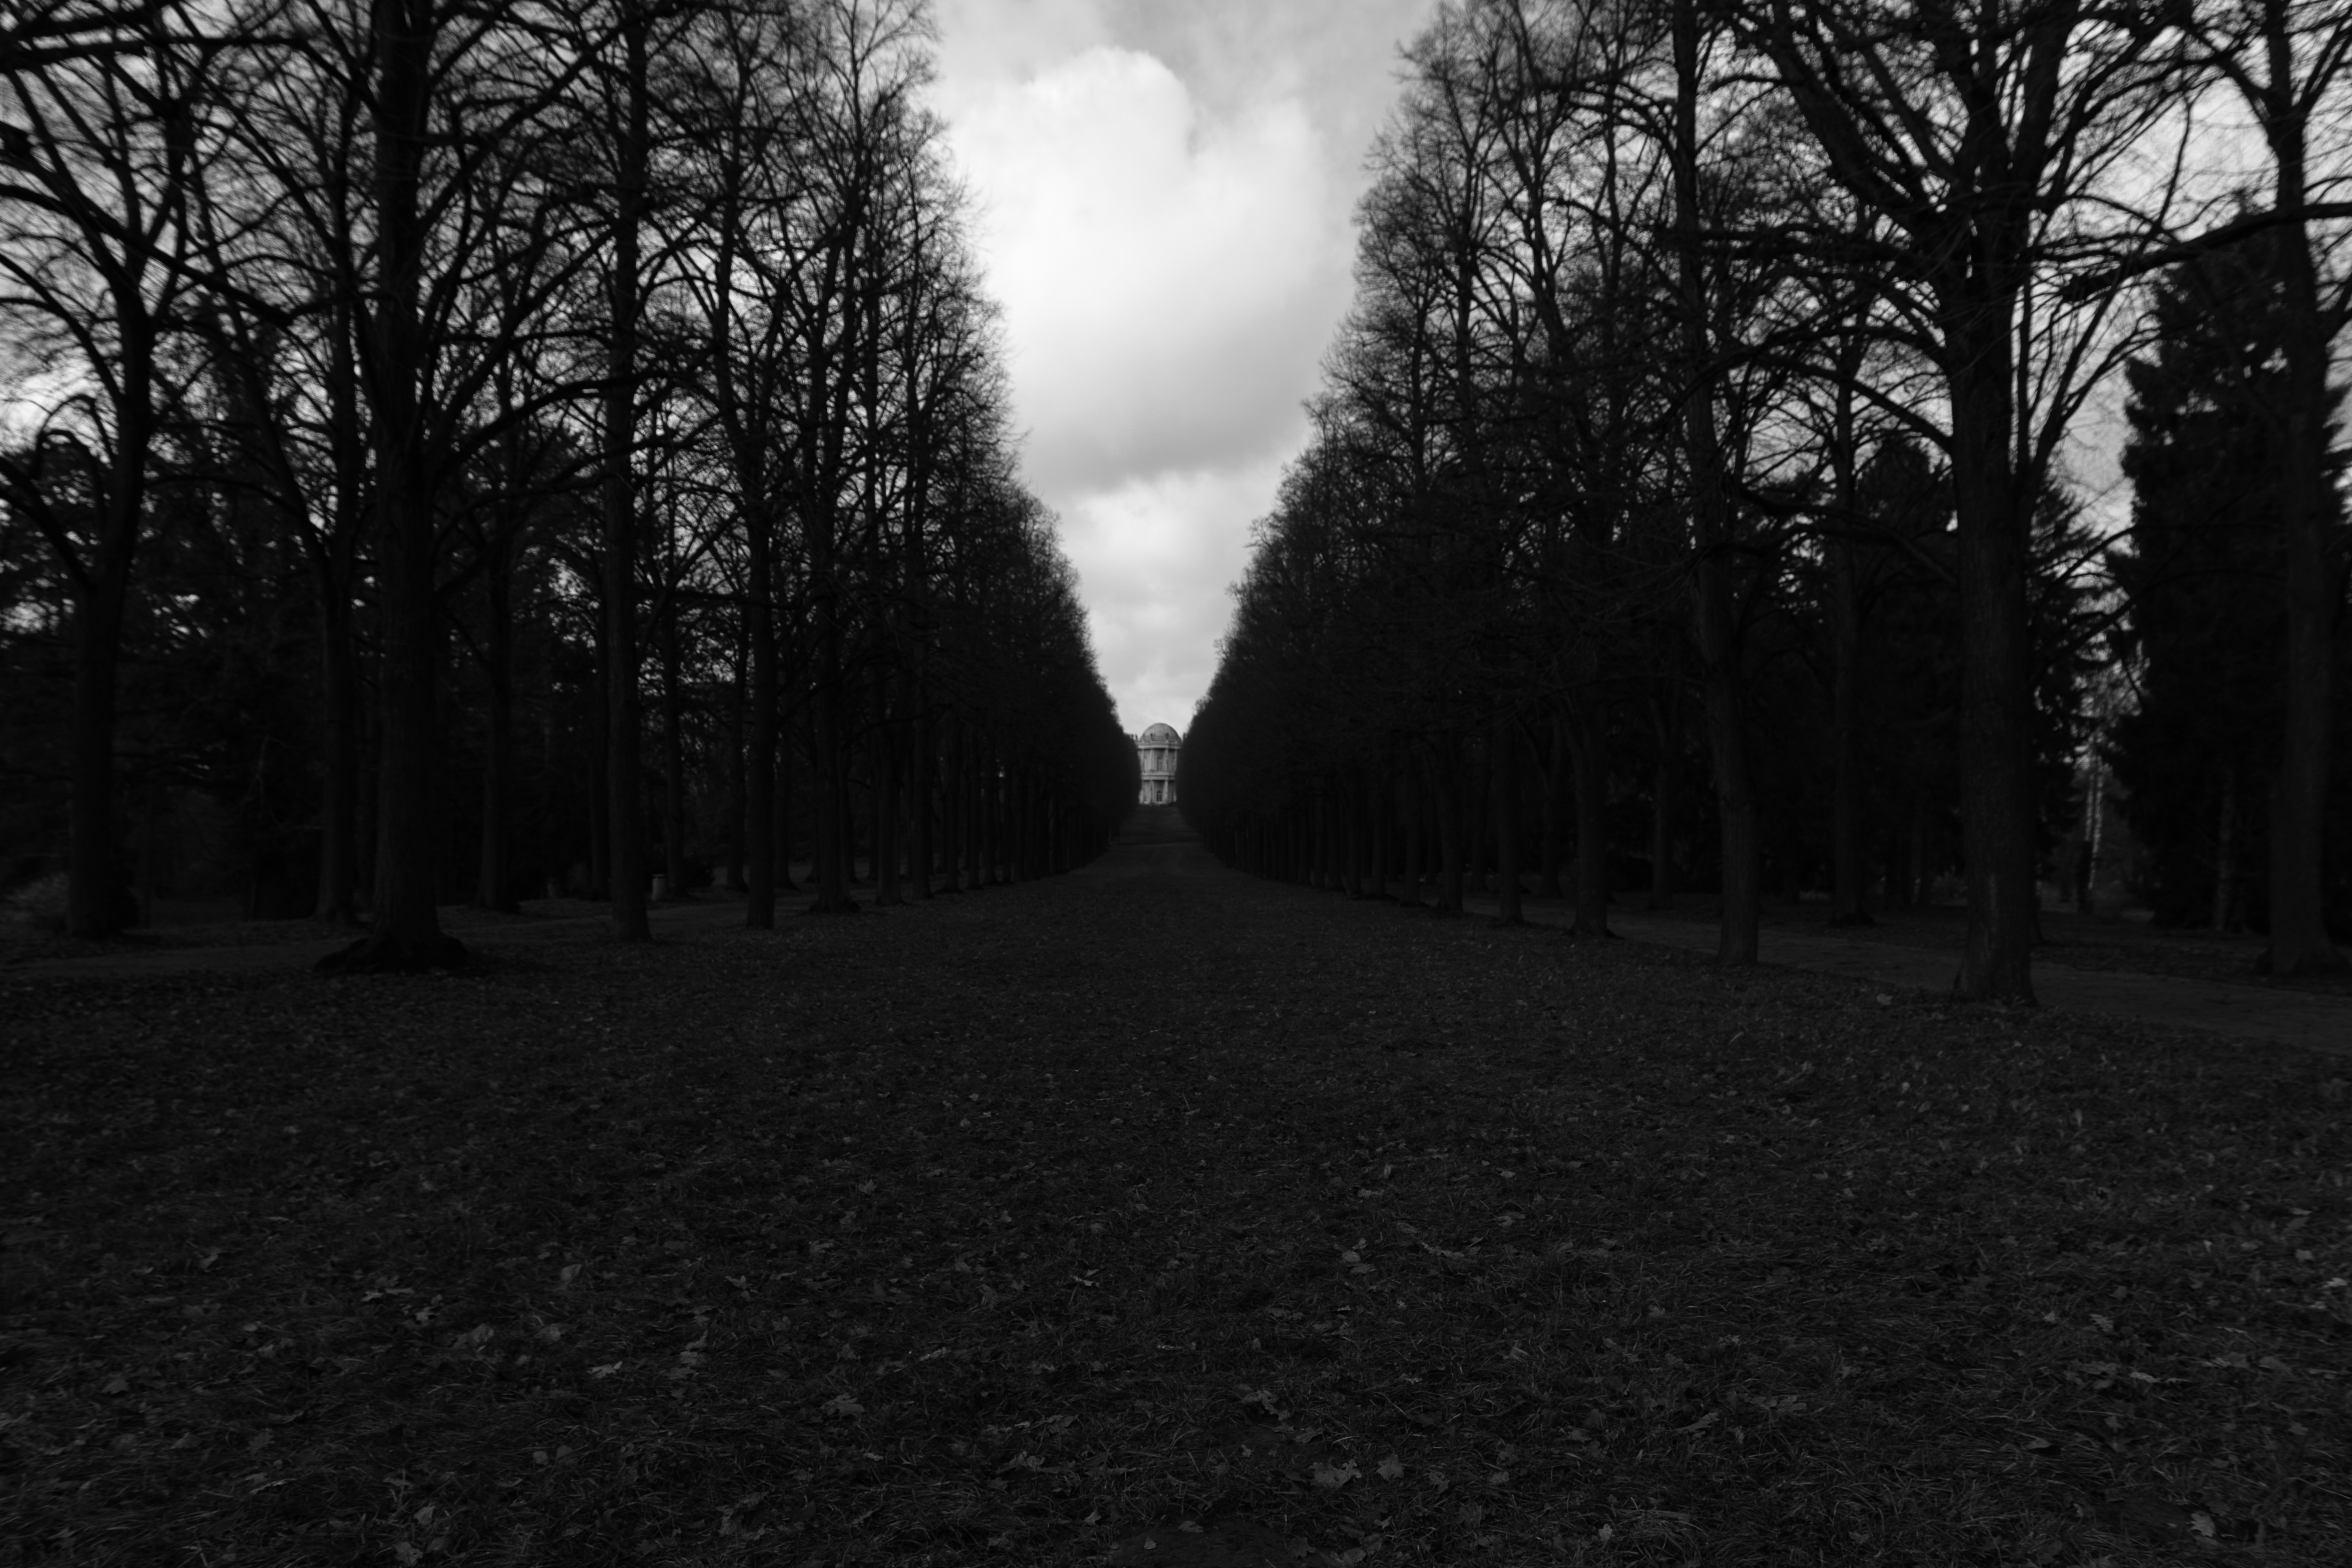
tree, nature, forest, grass, light, black and white, plant, sun, sunlight, morning, leaf, park, shadow, darkness, monochrome, germany, woodland, habitat, monochrome photography, atmospheric phenomenon, woody plant